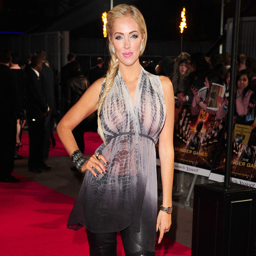
actor arrives at the premiere of thriller film .